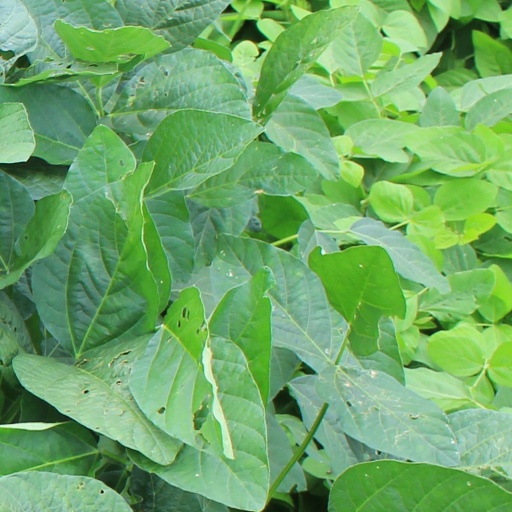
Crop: soybean